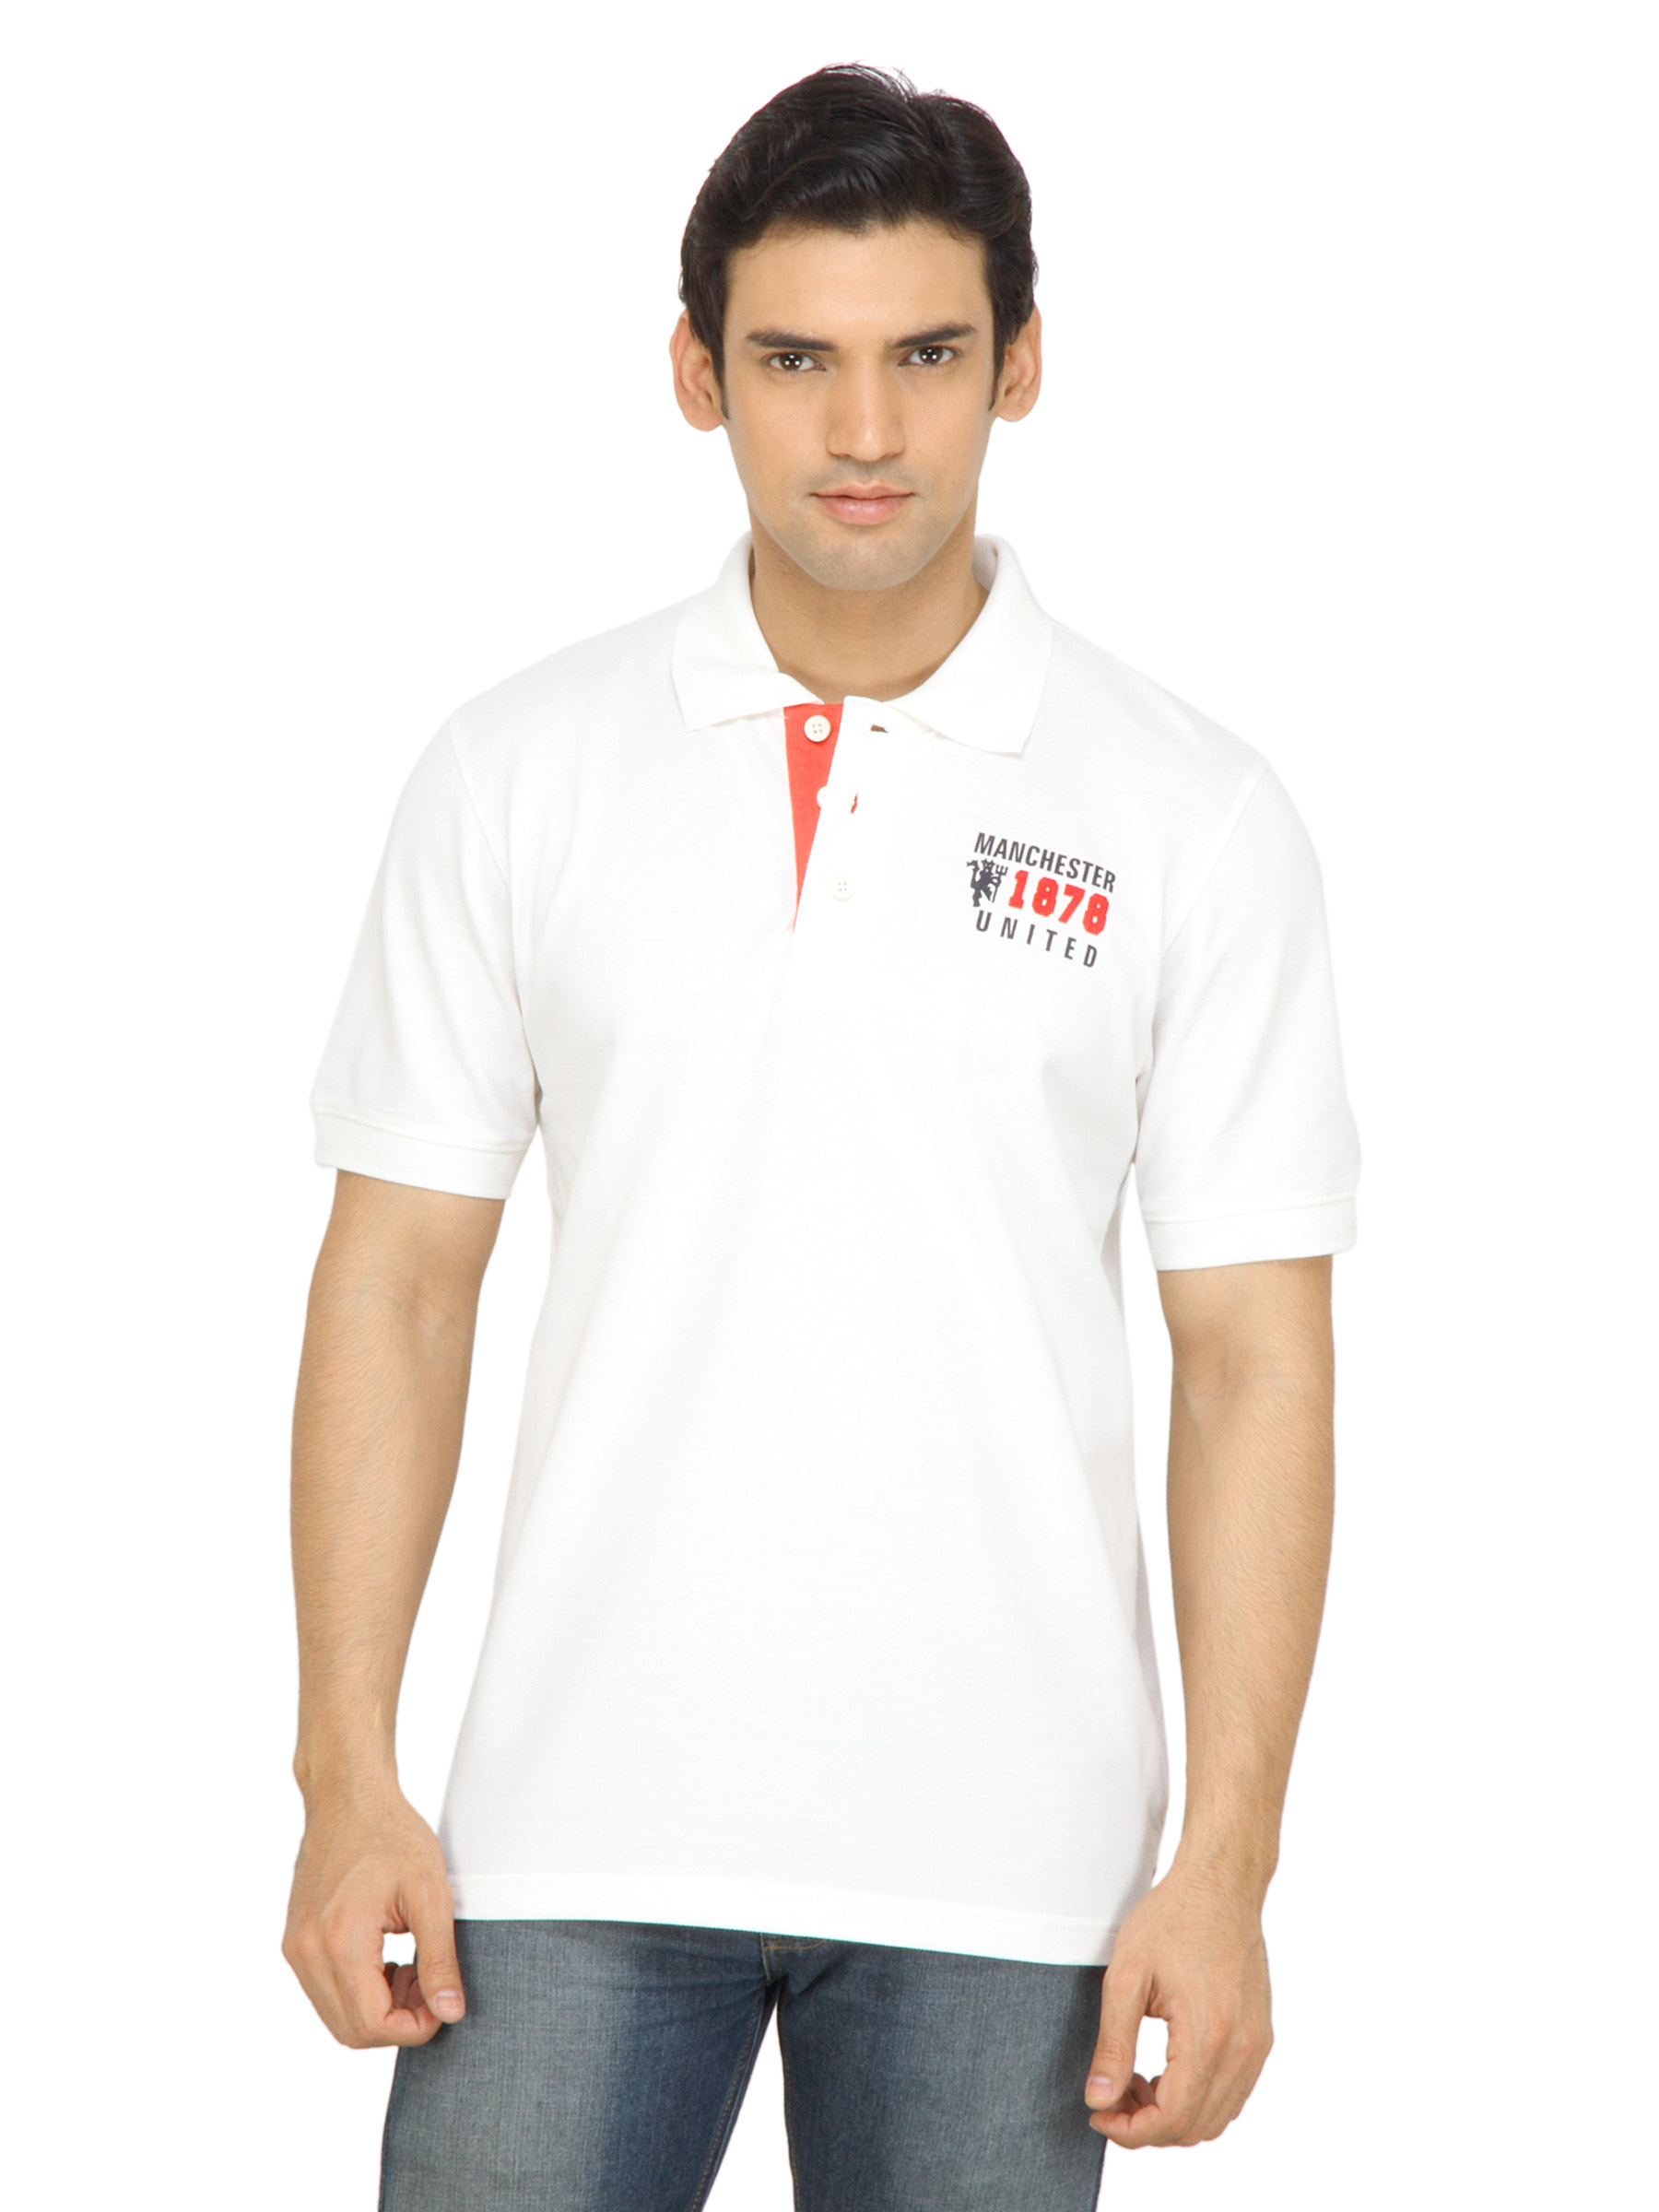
Manchester United Men White Tshirt
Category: Apparel / Topwear / Tshirts
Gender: Men
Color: White
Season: Fall 2011
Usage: Casual